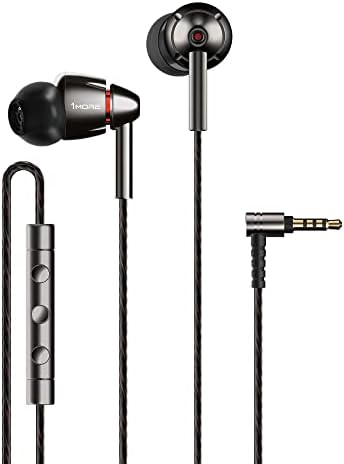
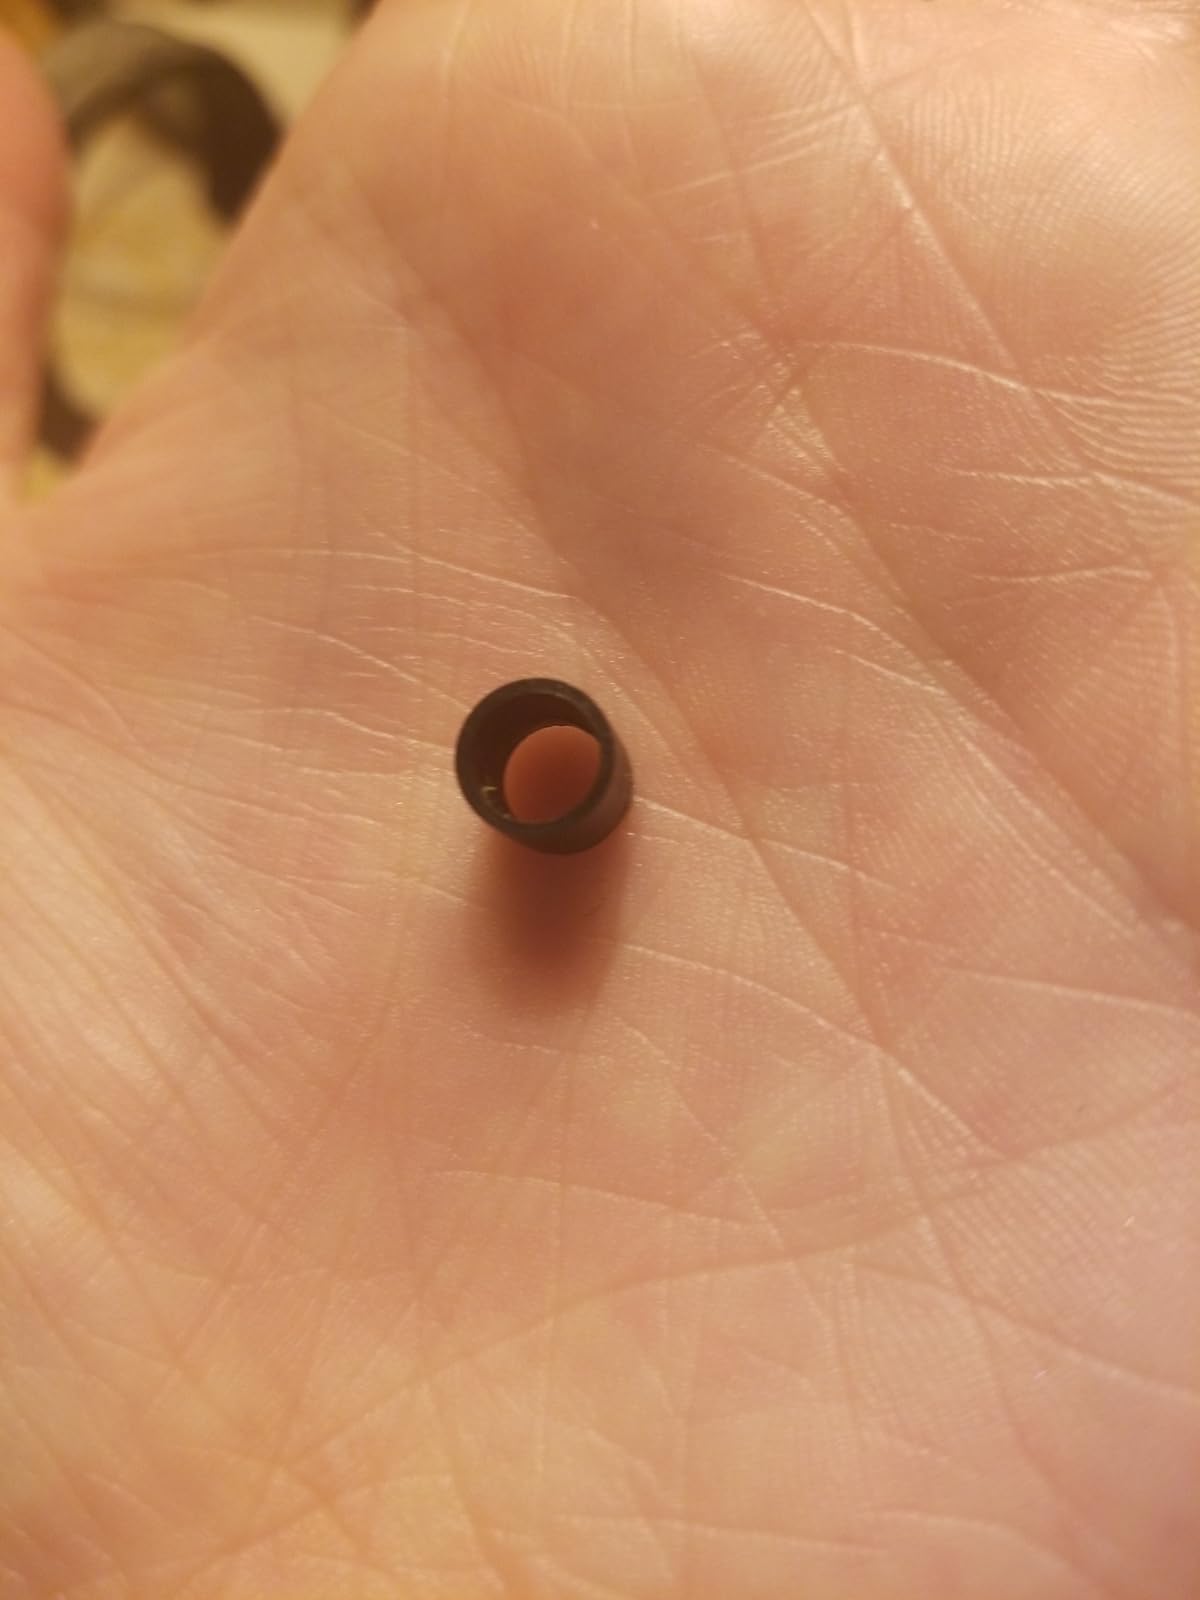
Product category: headphones
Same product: yes